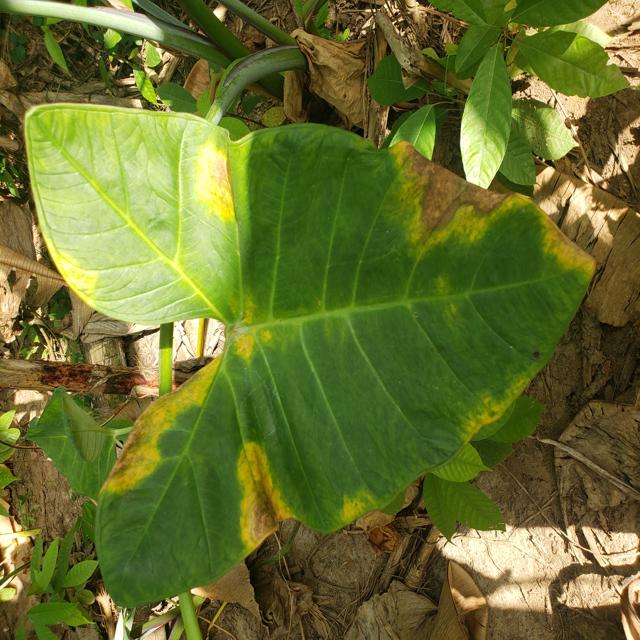
Label: Early_Blight